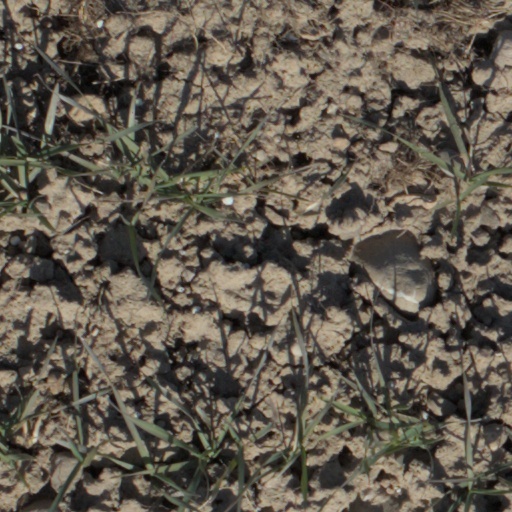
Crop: wheat